Bizen-Ichinomiya Station

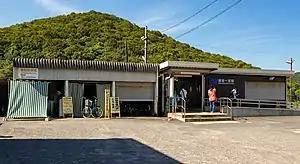
Bizen-Ichinomiya Station, September 2015

is a passenger railway station located in Kita-ku of the city of Okayama, Okayama Prefecture, Japan. It is operated by West Japan Railway Company (JR West).